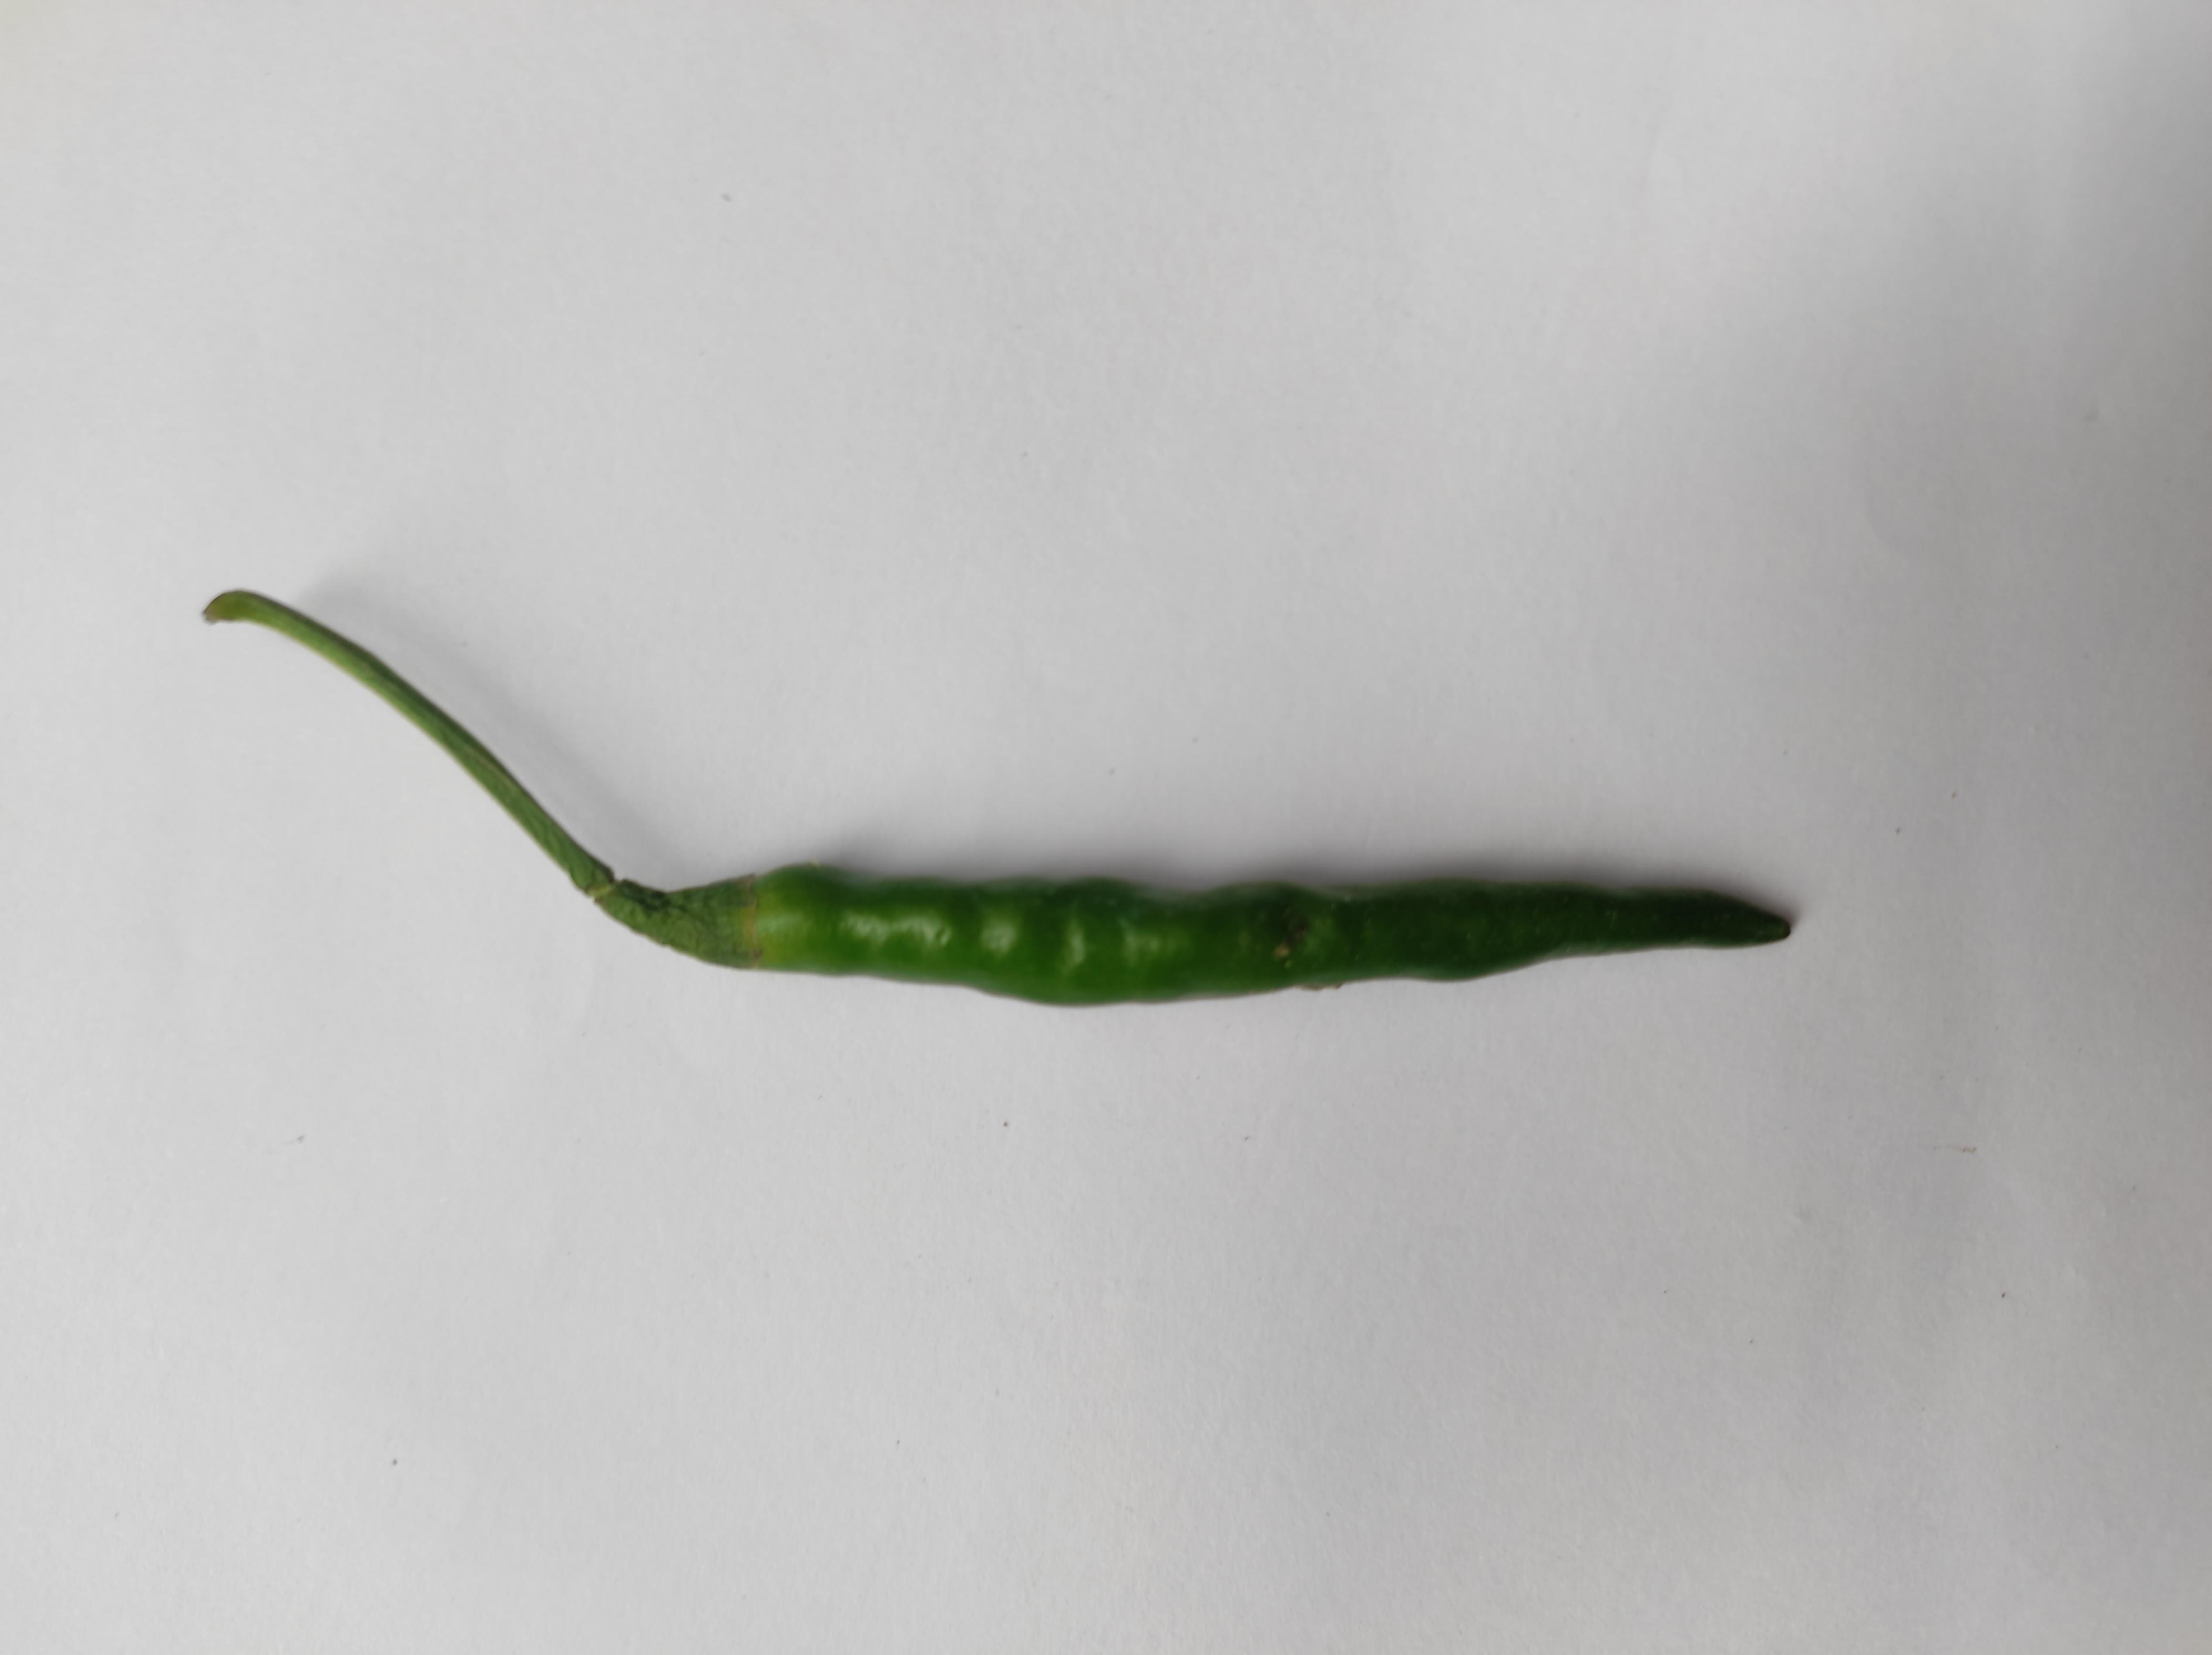
Label: Green Chili